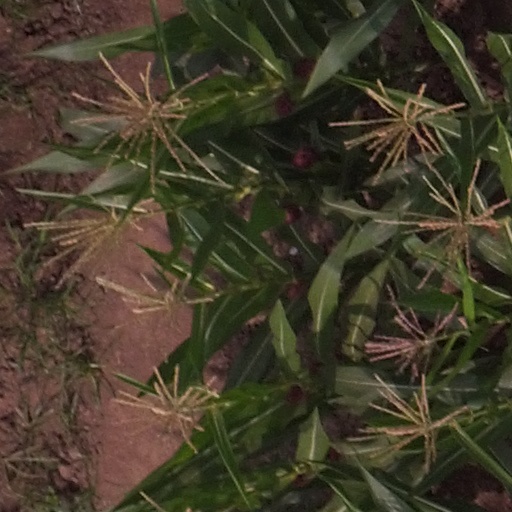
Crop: maize; corn